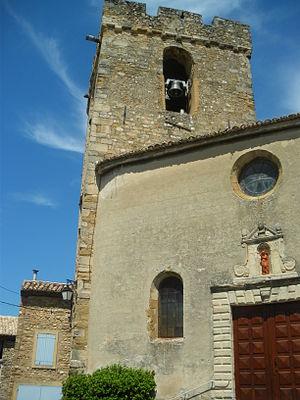
église de Villedieu, Vaucluse
Villedieu est une commune française située dans le département de Vaucluse, en région Provence-Alpes-Côte d'Azur.